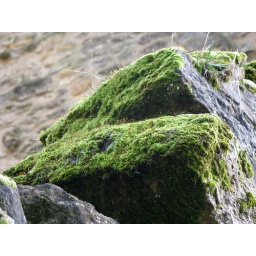
The top of a stone wall covered in moss.